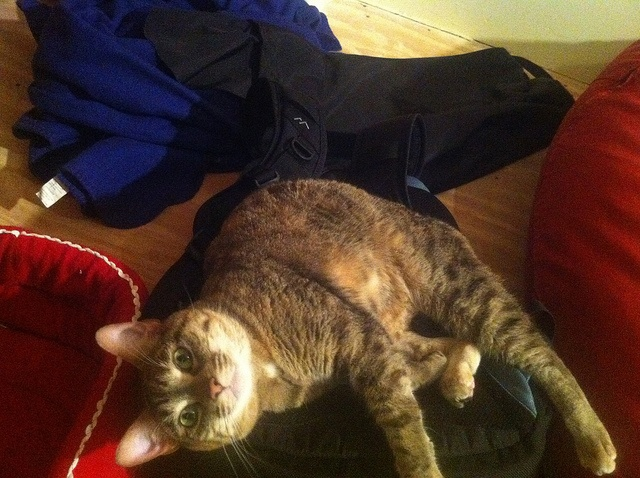
THERE IS A CAT THAT IS LYING ON THE TOP OF A BOOK BAG
A cat is looking into the camera as it lays on top of a book bag.
a close up of a cat laying in an open luggage bag
A grey tabby cat stretches out on some clothes
A cat laying on a backpack on a floor.